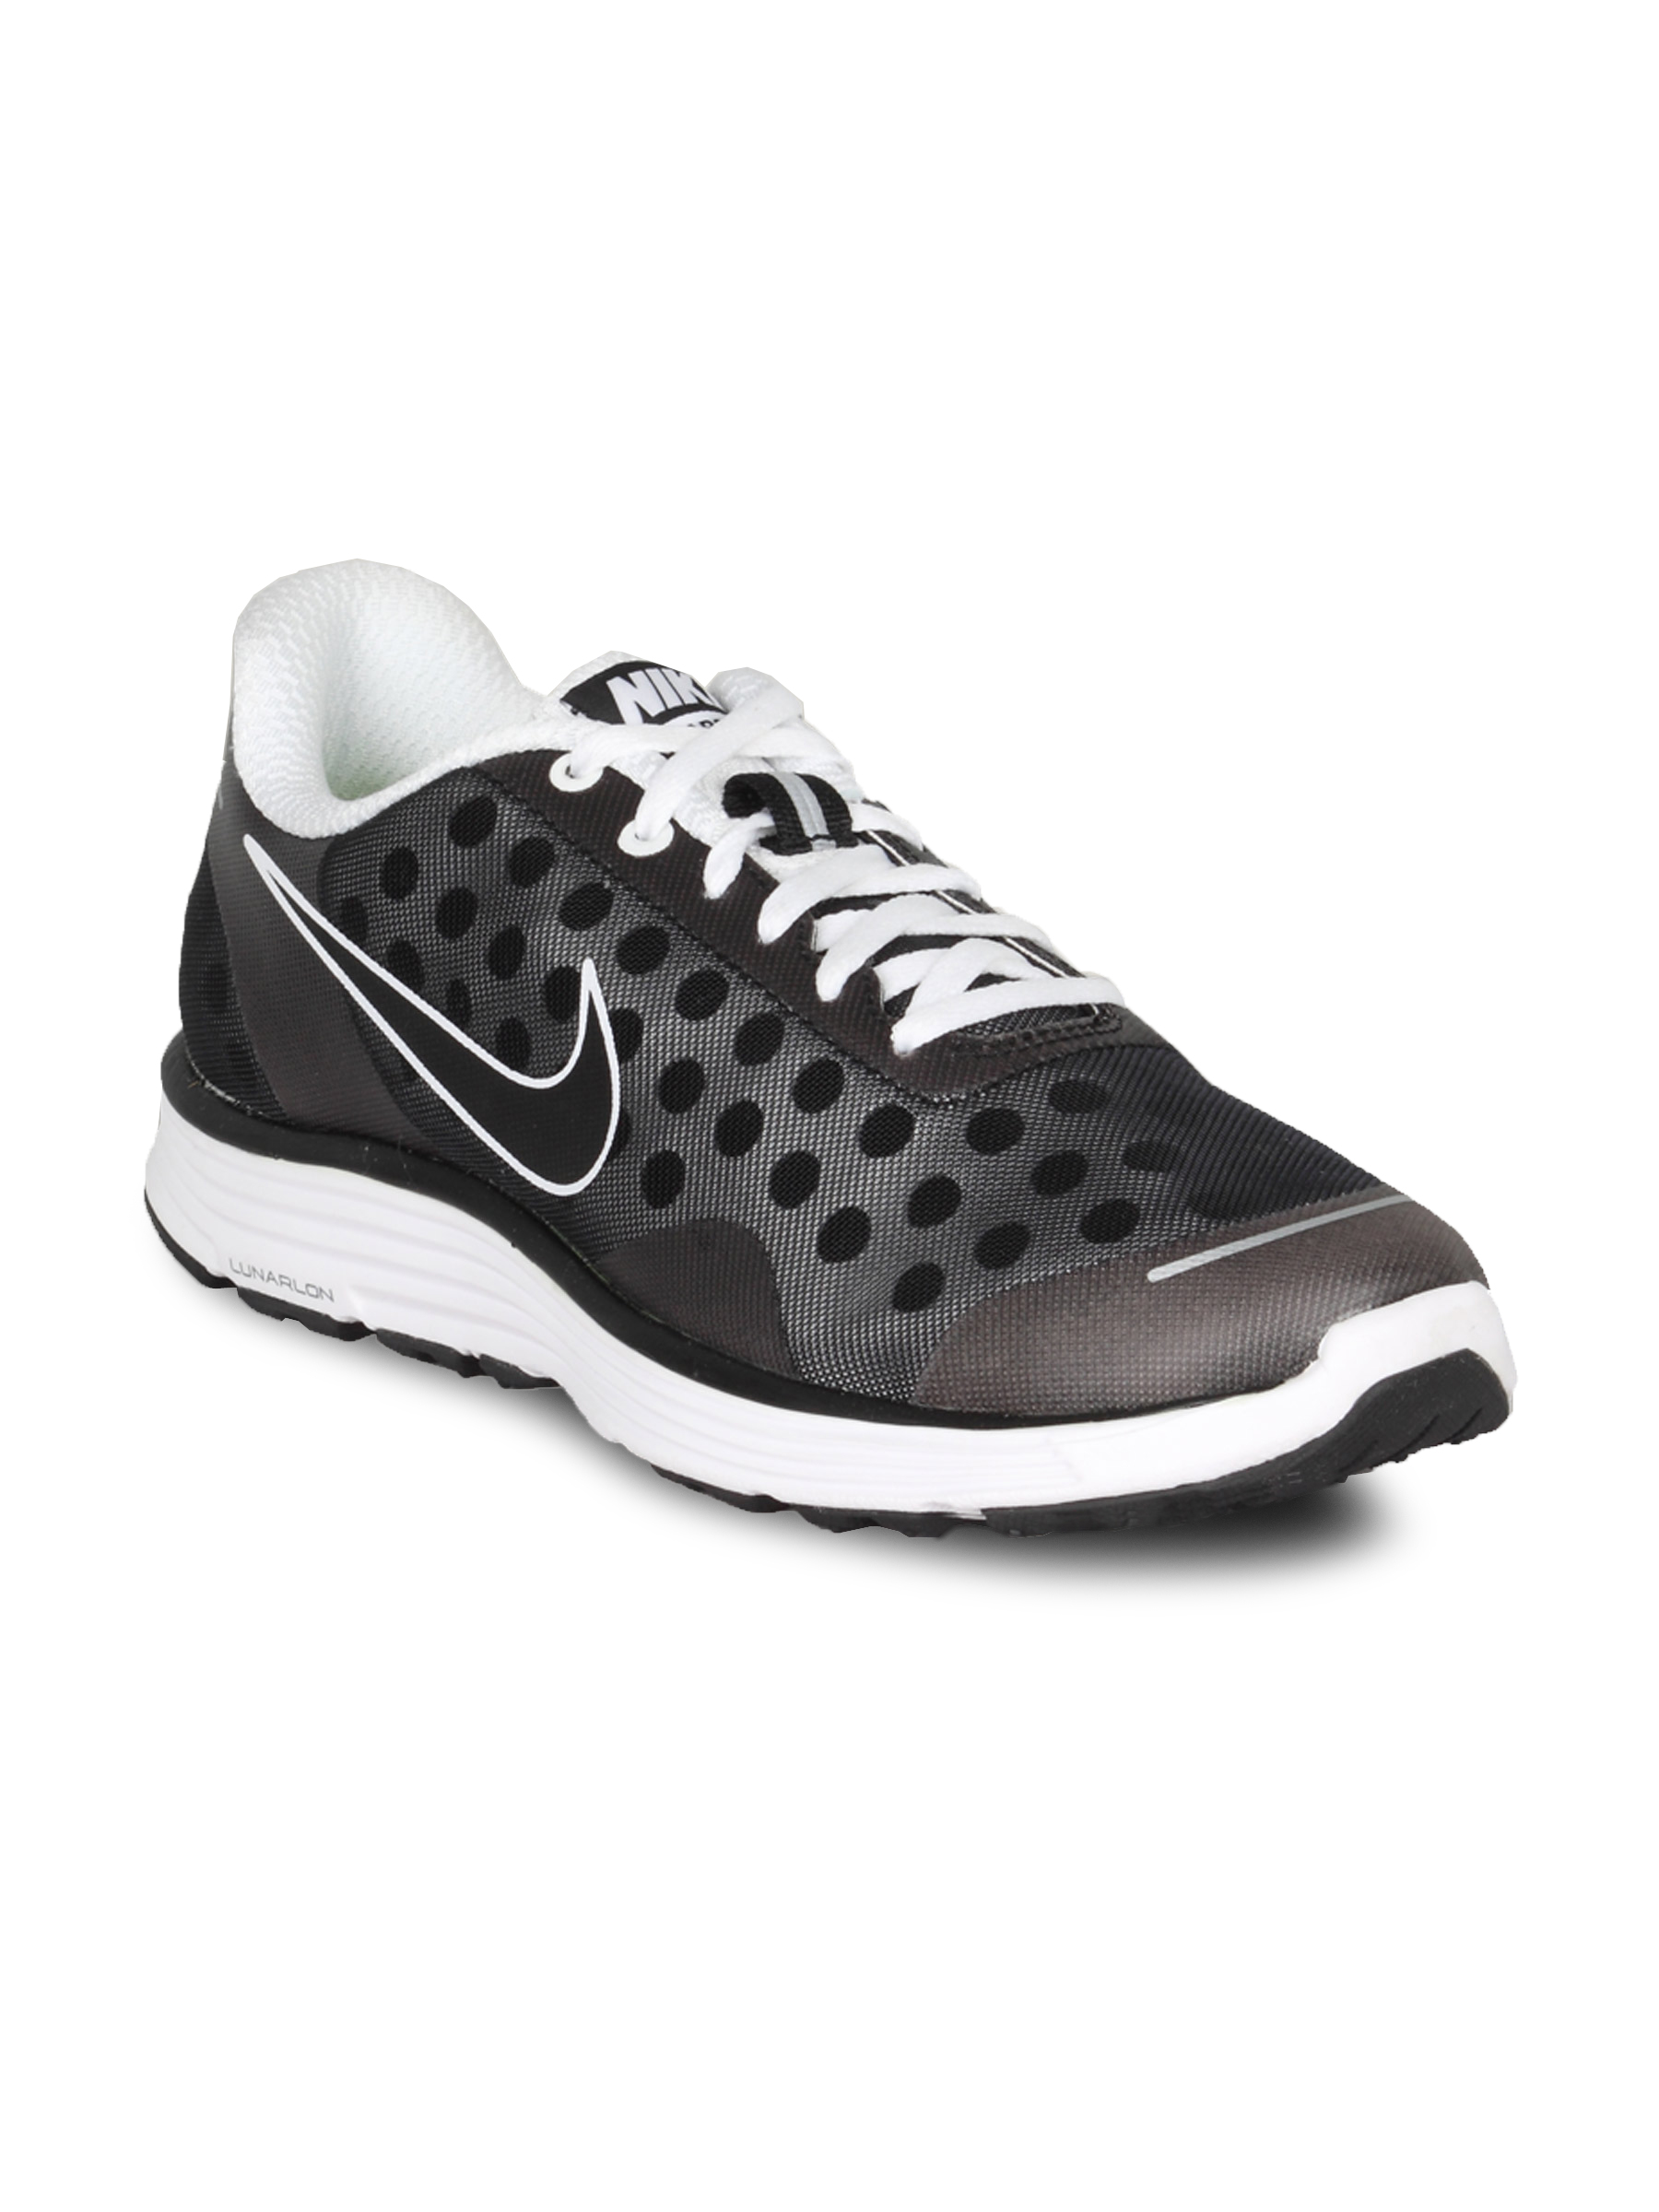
Nike Men's Lunar Swift 2 Black Shoe
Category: Footwear / Shoes / Sports Shoes
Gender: Men
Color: Black
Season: Summer 2011
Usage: Sports